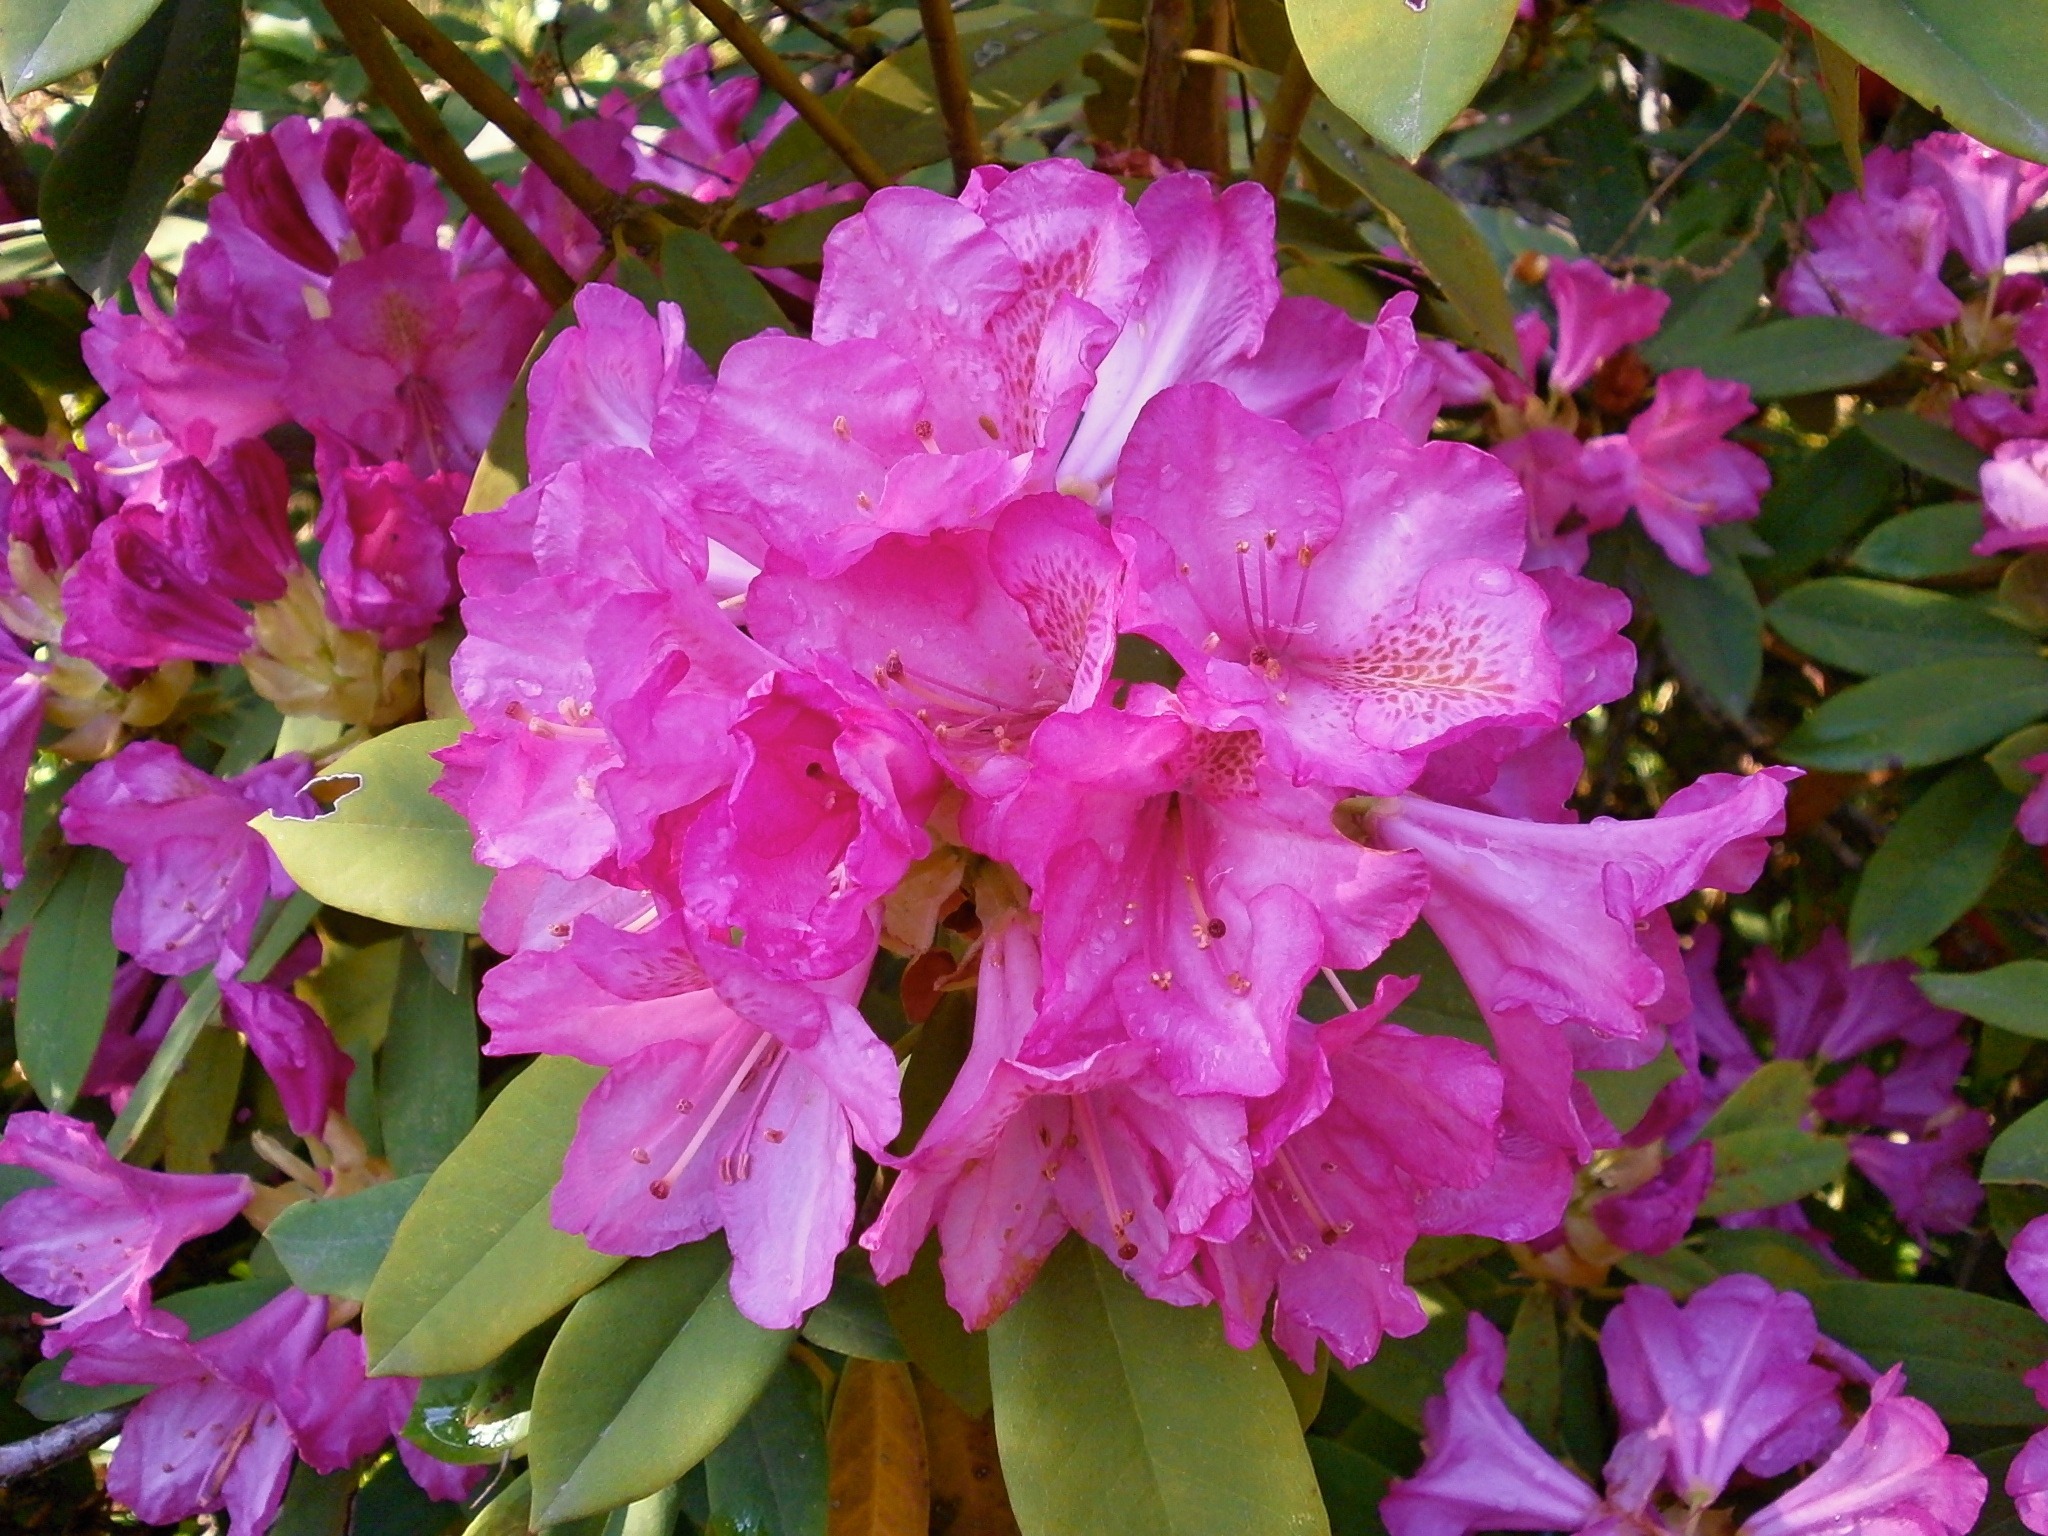
plant, flower, shrub, rhododendron, rhododendrons, spring flowers, azalea, pink flower, ericaceae, flowering plant, woody plant, land plant